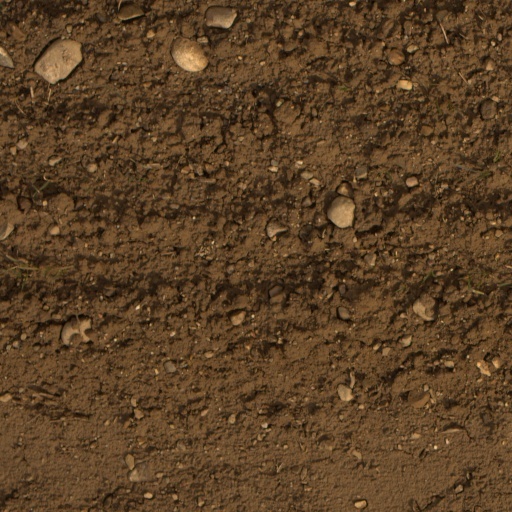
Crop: wheat